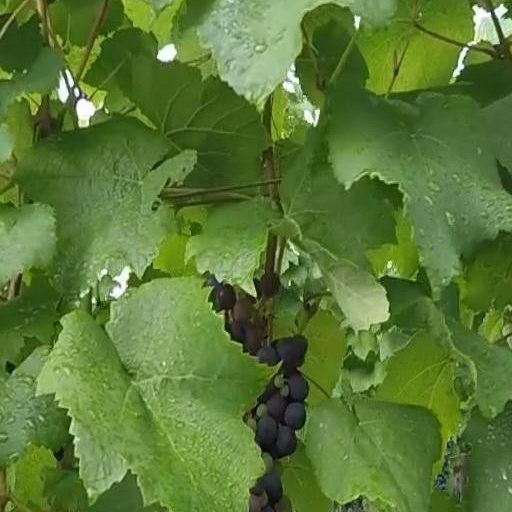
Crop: grape